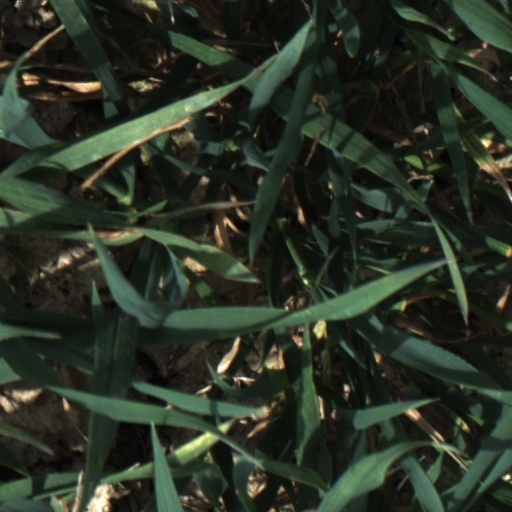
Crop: wheat